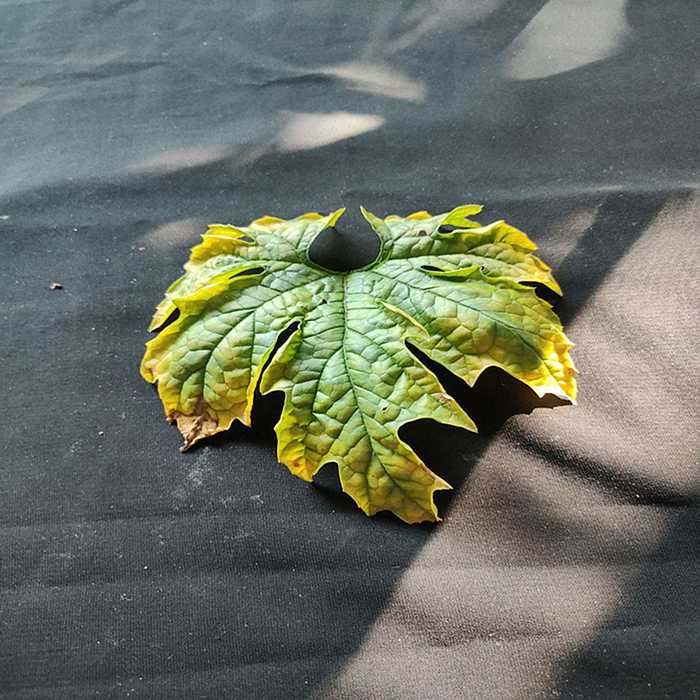
Plant: Bitter Gourd
Label: Fusarium wilt